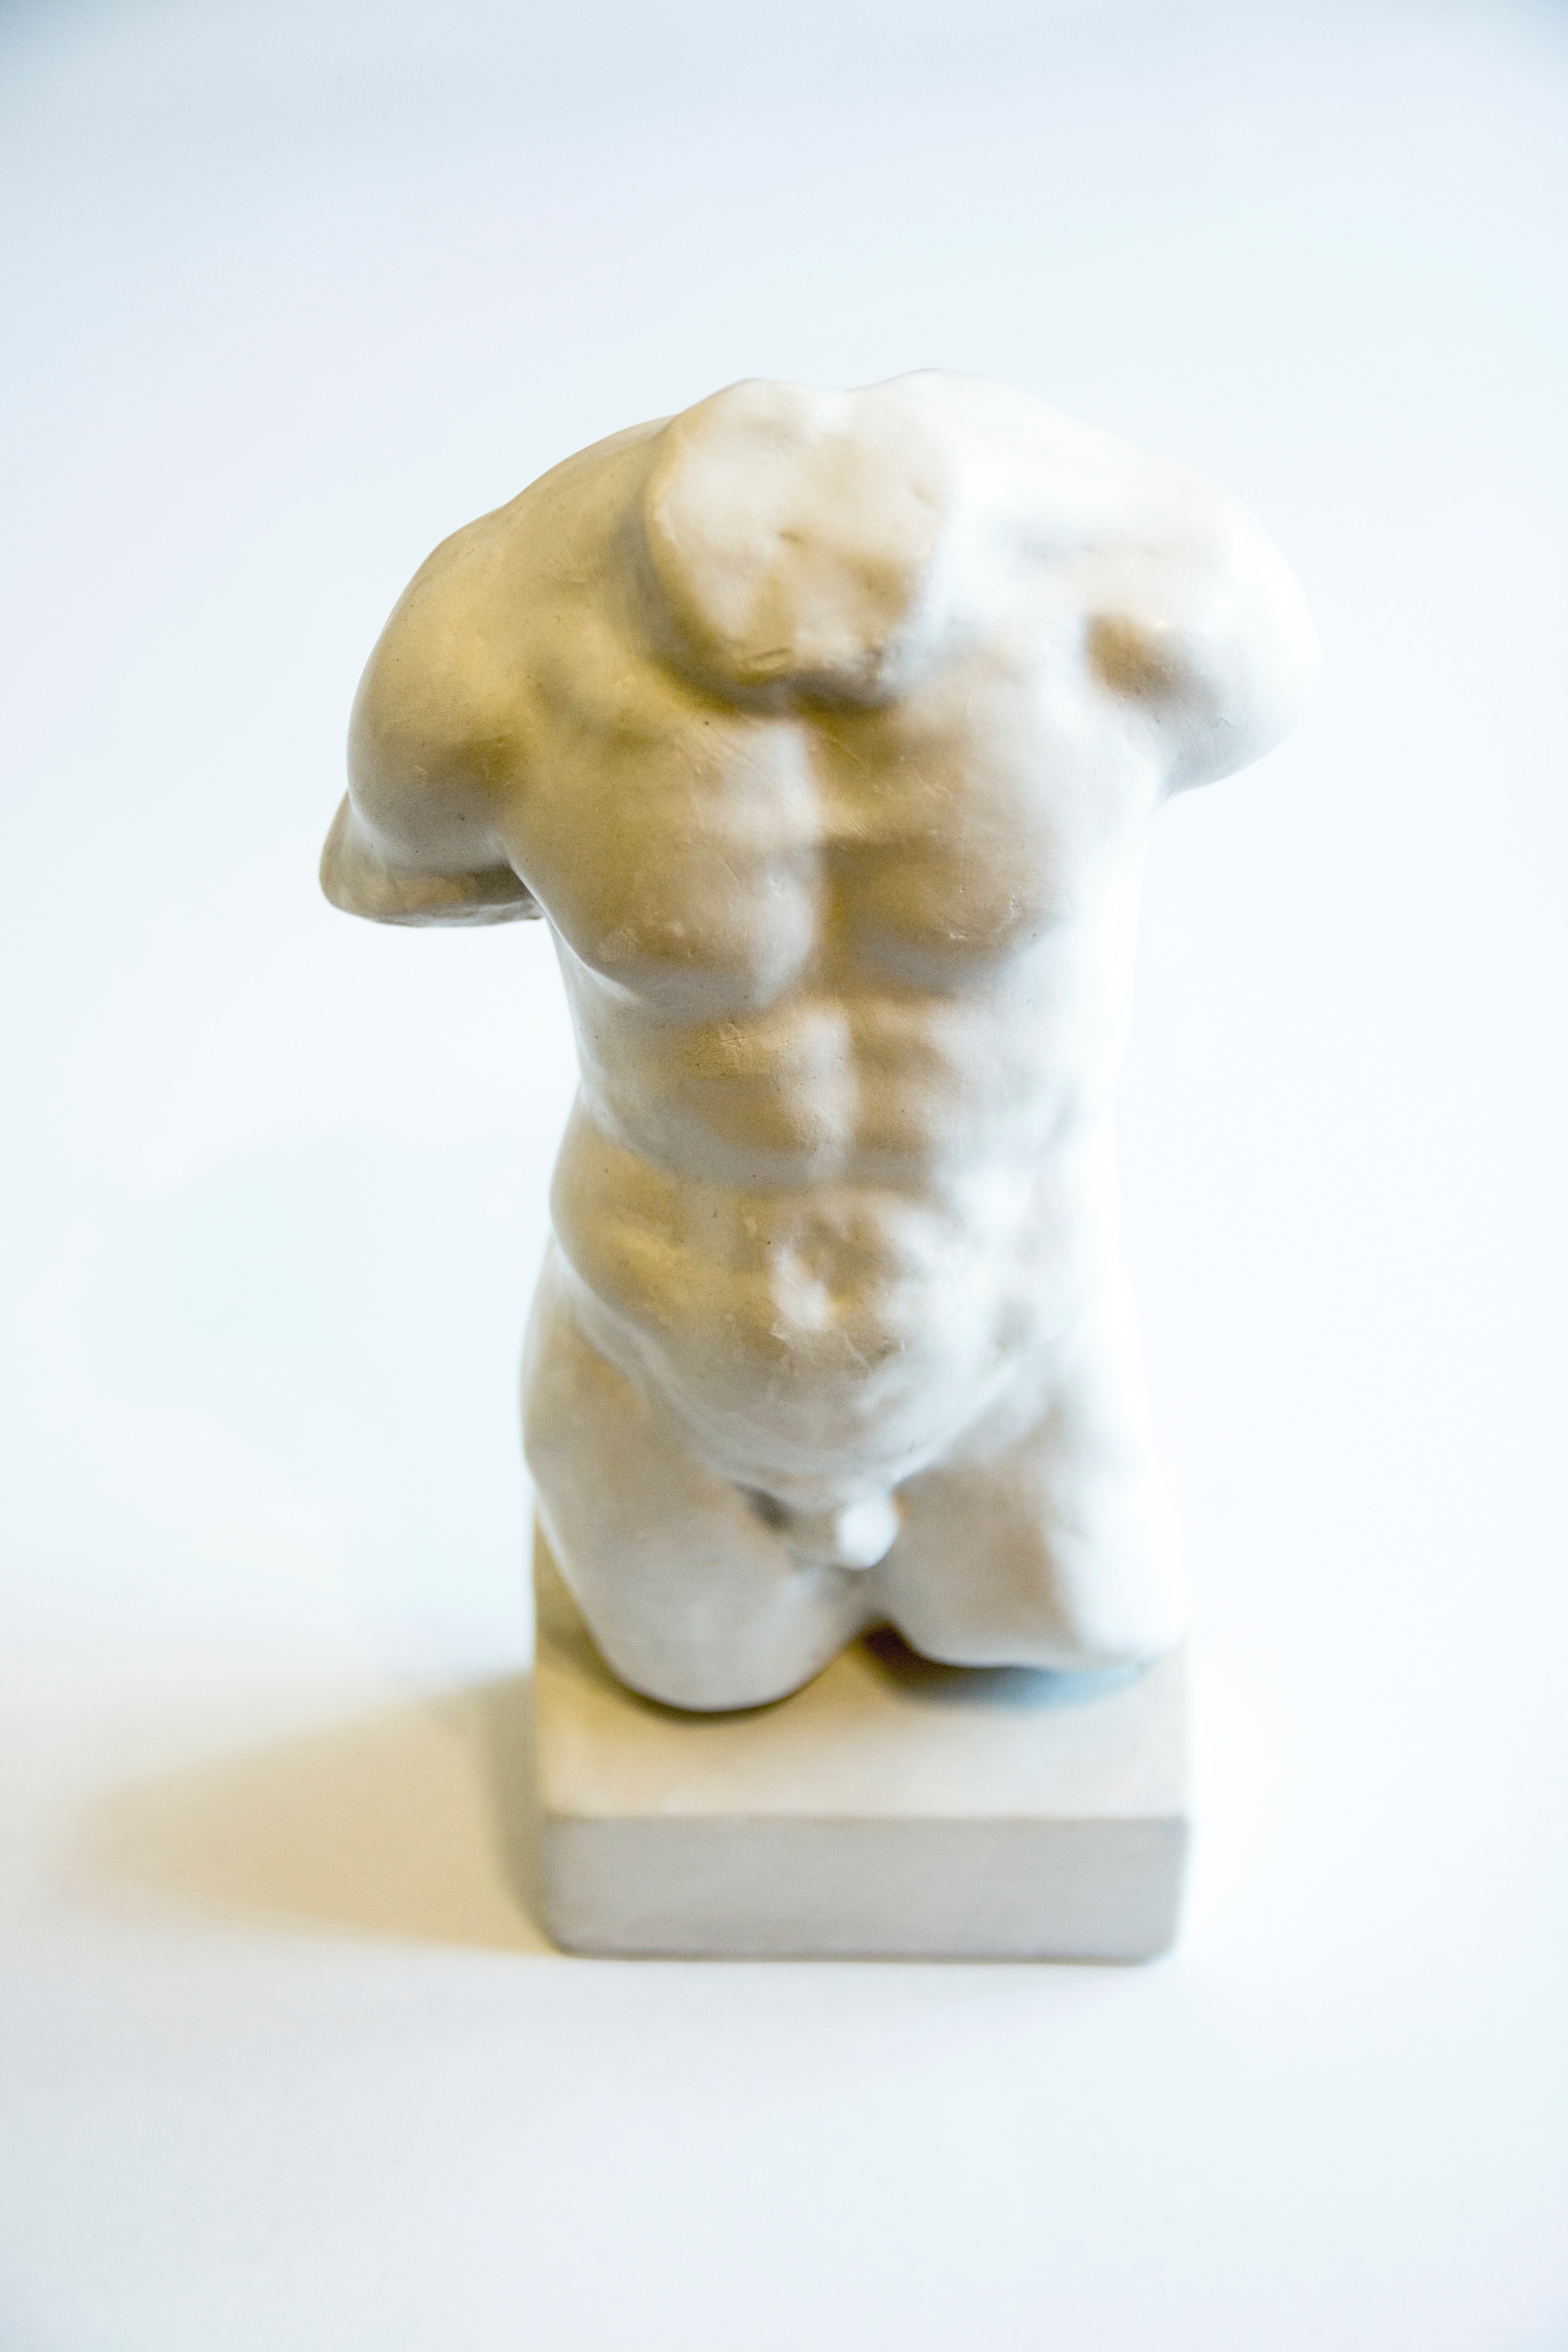
sculpture, figurine, joint, art, trunk, jaw, classical sculpture, toy, nonbuilding structure